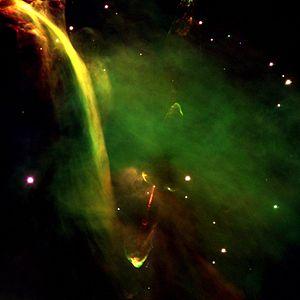
HH 34 est un objet Herbig-Haro situé à environ 1 500 années-lumière de la Terre dans la constellation d'Orion.